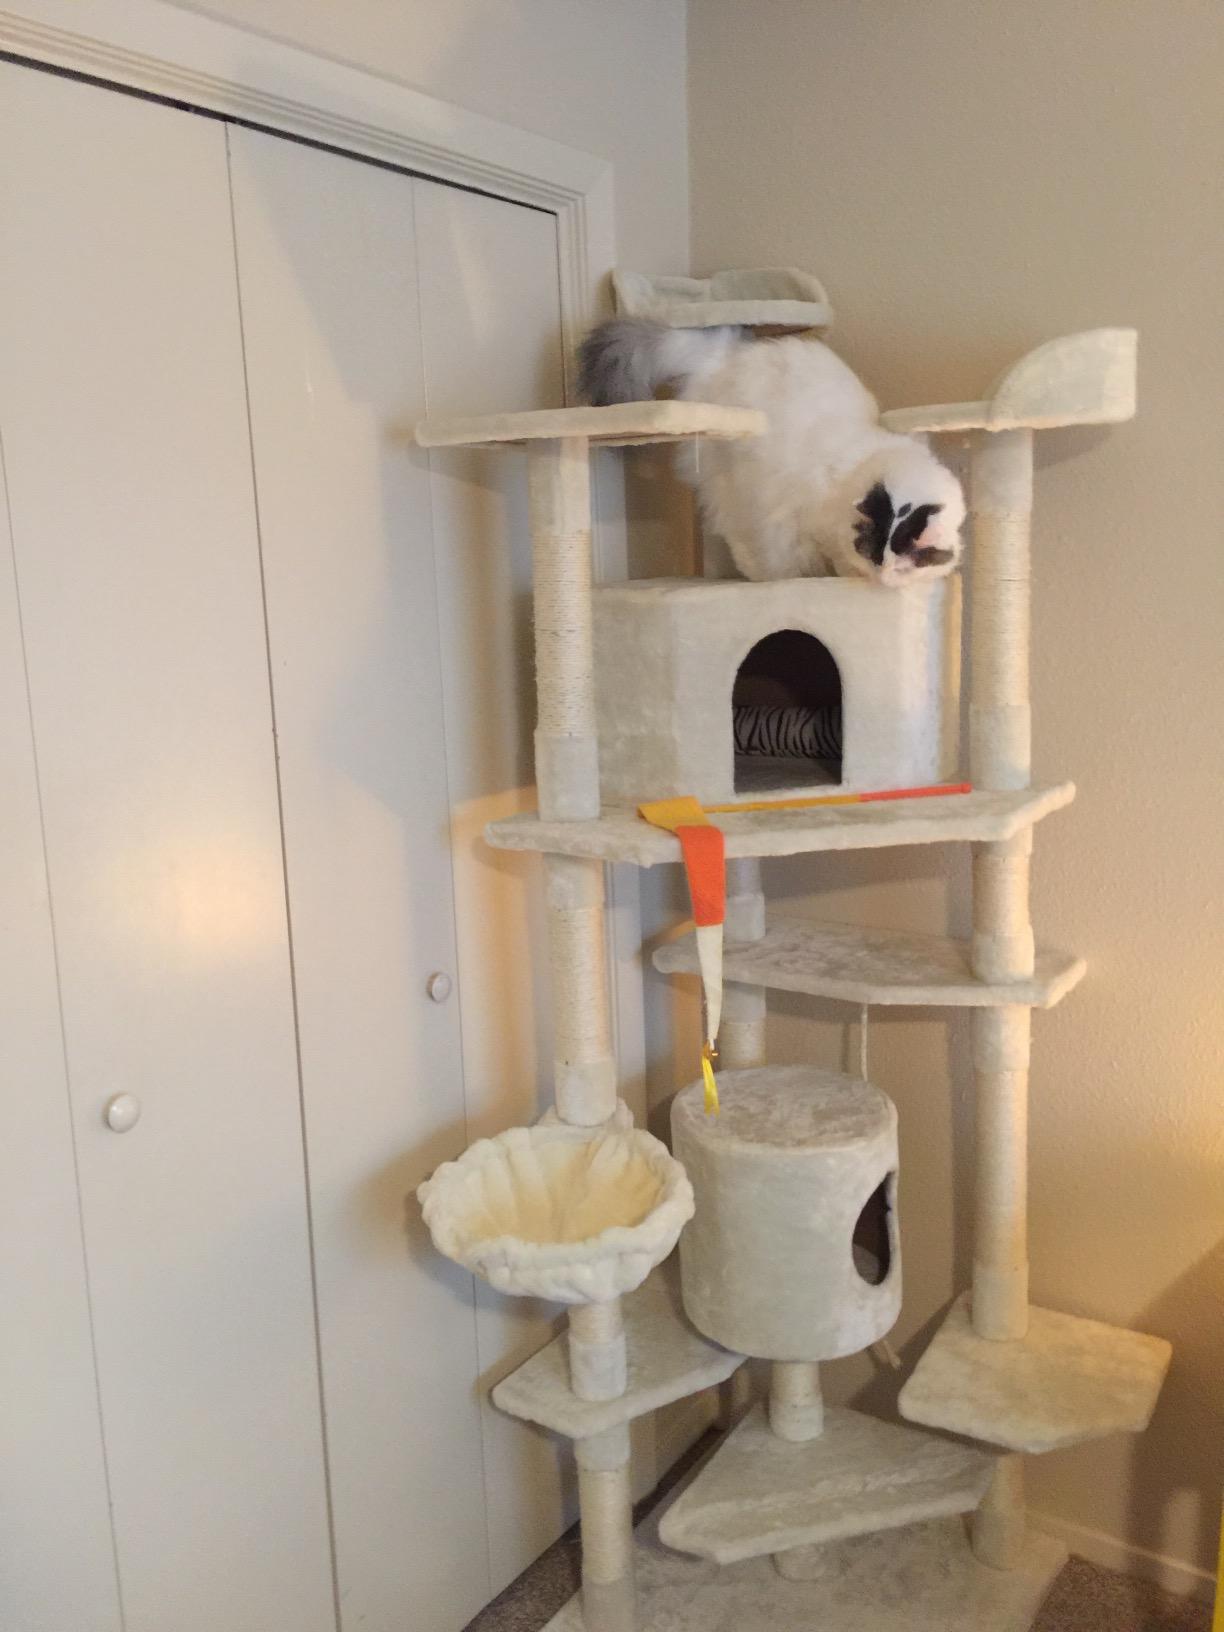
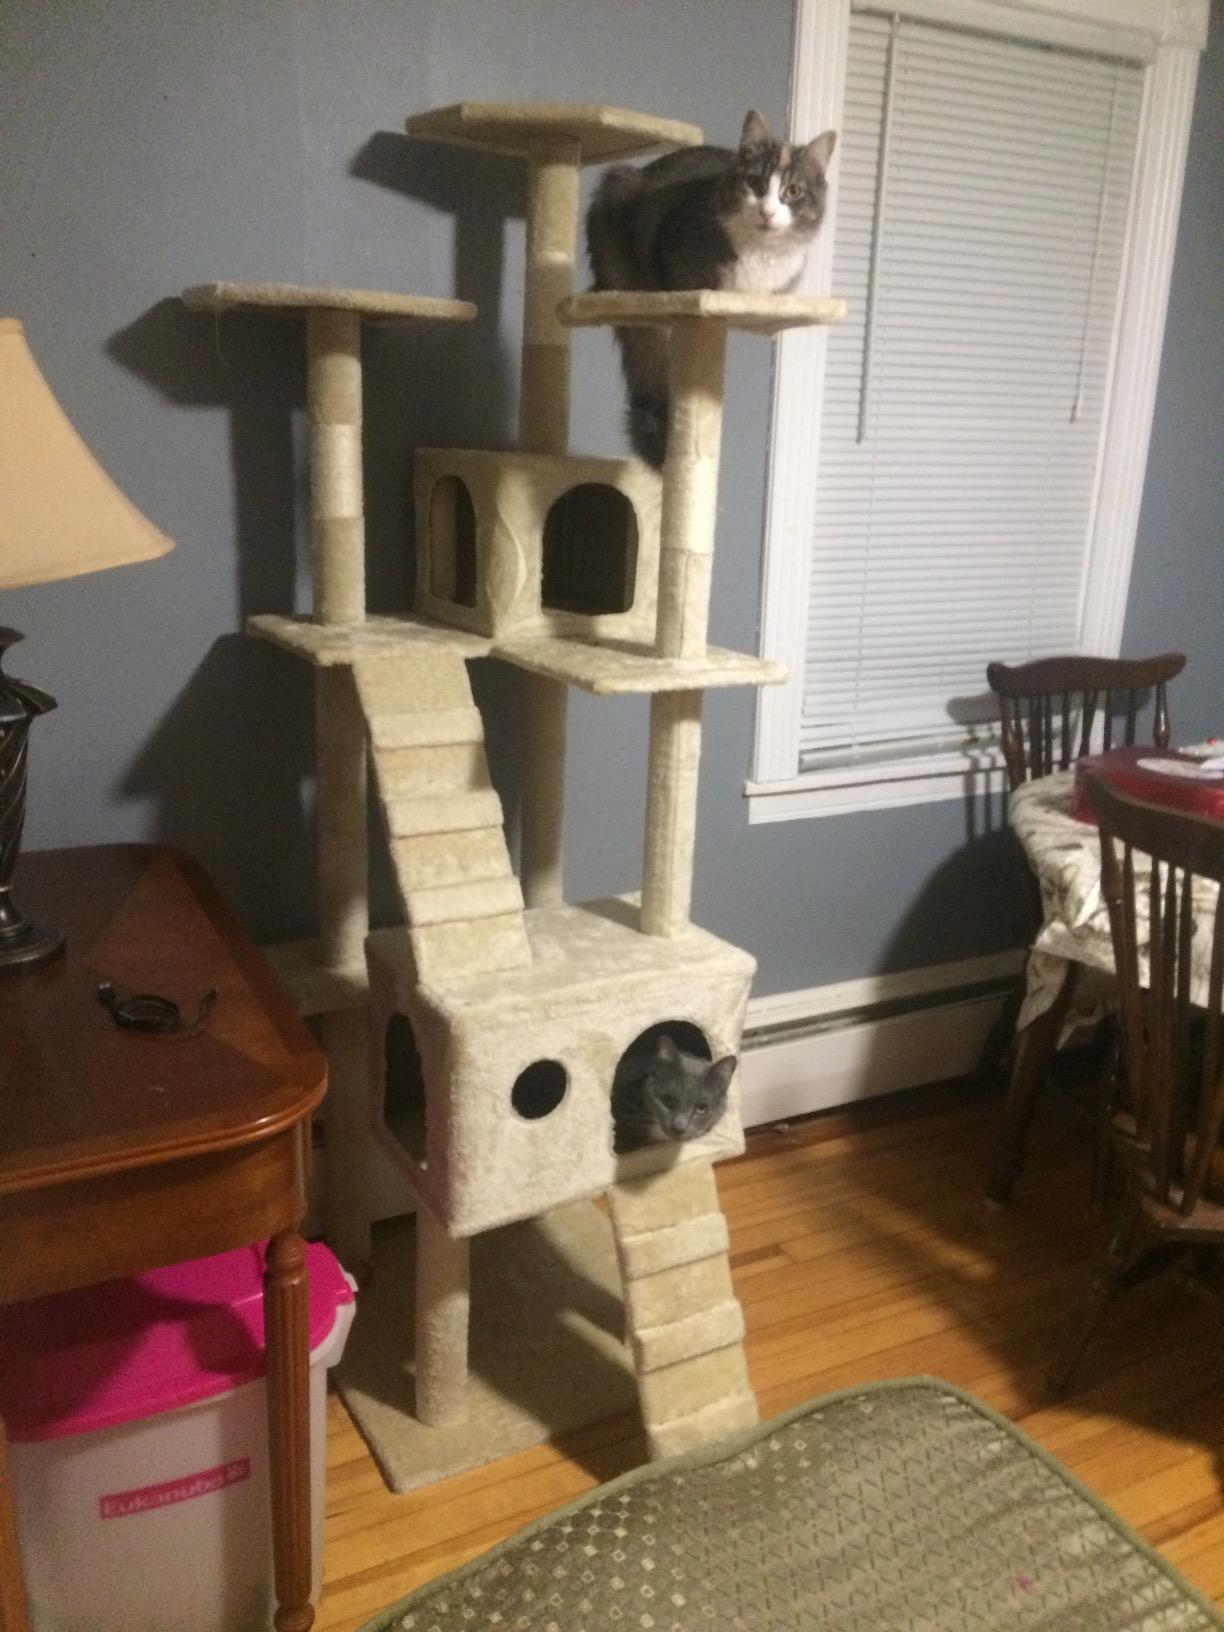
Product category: items_cat tree
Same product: no